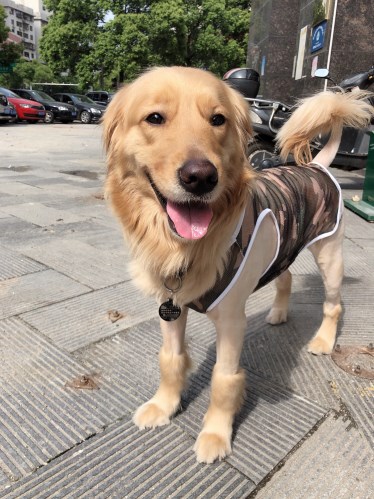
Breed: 5355-n000126-golden_retriever